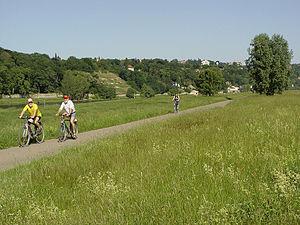
Blasewitz est un quartier et un arrondissement de la ville de Dresde, dans la Saxe, il se situe au bord de l'Elbe. L'arrondissement a 81 000 habitants alors que le quartier beaucoup plus petit n'en a que 7 900. Beaucoup d'habitations sont des villas historiques. Même si Blasewitz est situé près du centre-ville de Dresde, il n'a intégré la ville qu'en 1921.